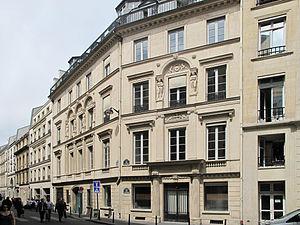
Hôtel Dervieux
La rue Joubert est une voie du 9e arrondissement de Paris.